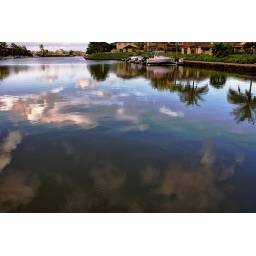
clouds under water